William Wallace Wotherspoon

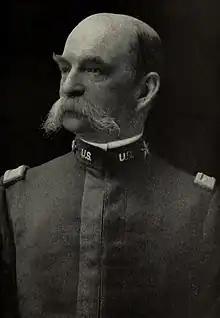
Portrait of William Wallace Wotherspoon

In 1901, he was promoted to major and transferred to the 30th Infantry. He commanded the 2nd Battalion, 6th Infantry at Fort Leavenworth and then taught at the Command and General Staff College from 1902 to 1904. He was promoted to lieutenant colonel and assigned to the 14th Infantry in 1904 and later was transferred to the 19th Infantry and became the director of the U.S. Army War College from 1904 to 1906. Wotherspoon was the chief of staff of the Army of Cuban Pacification from 1906 to 1907.